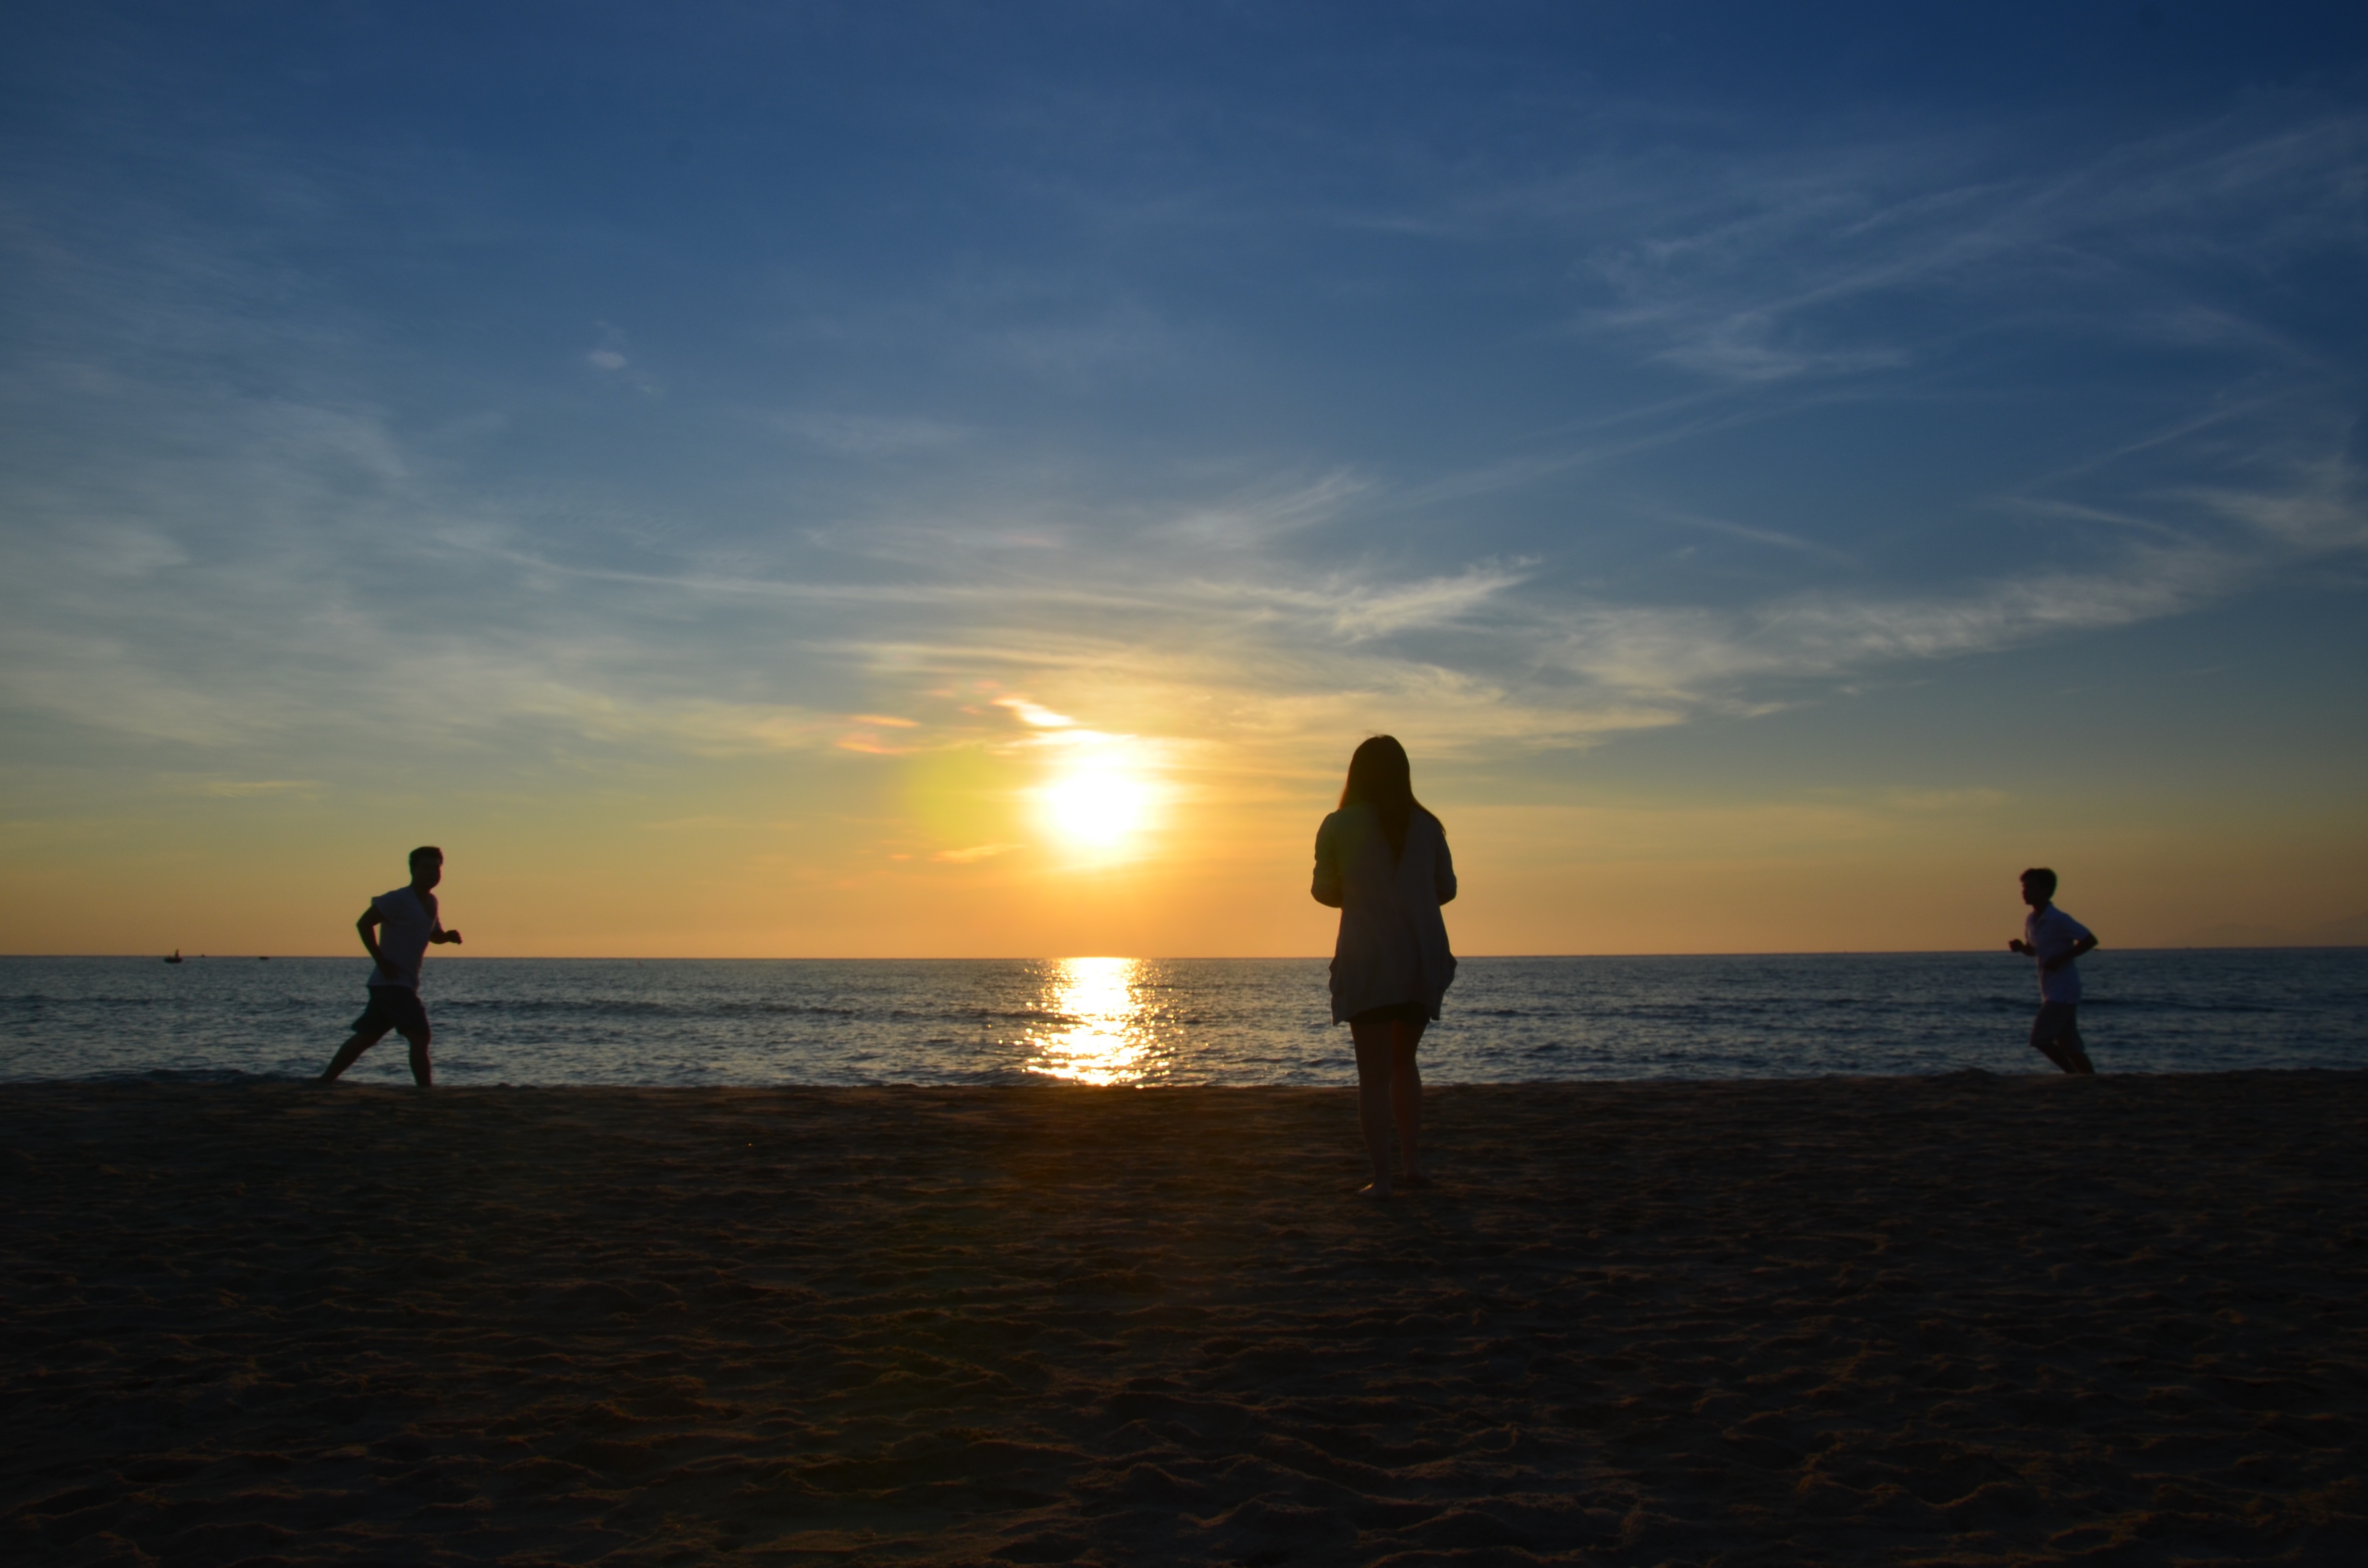
beach, sea, coast, sand, ocean, horizon, sunrise, sunset, sunlight, morning, shore, wave, dawn, dusk, evening, bay, body of water, cape, wind wave